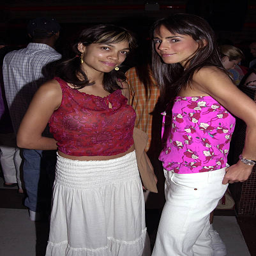
actors during 4th year kick - off party .